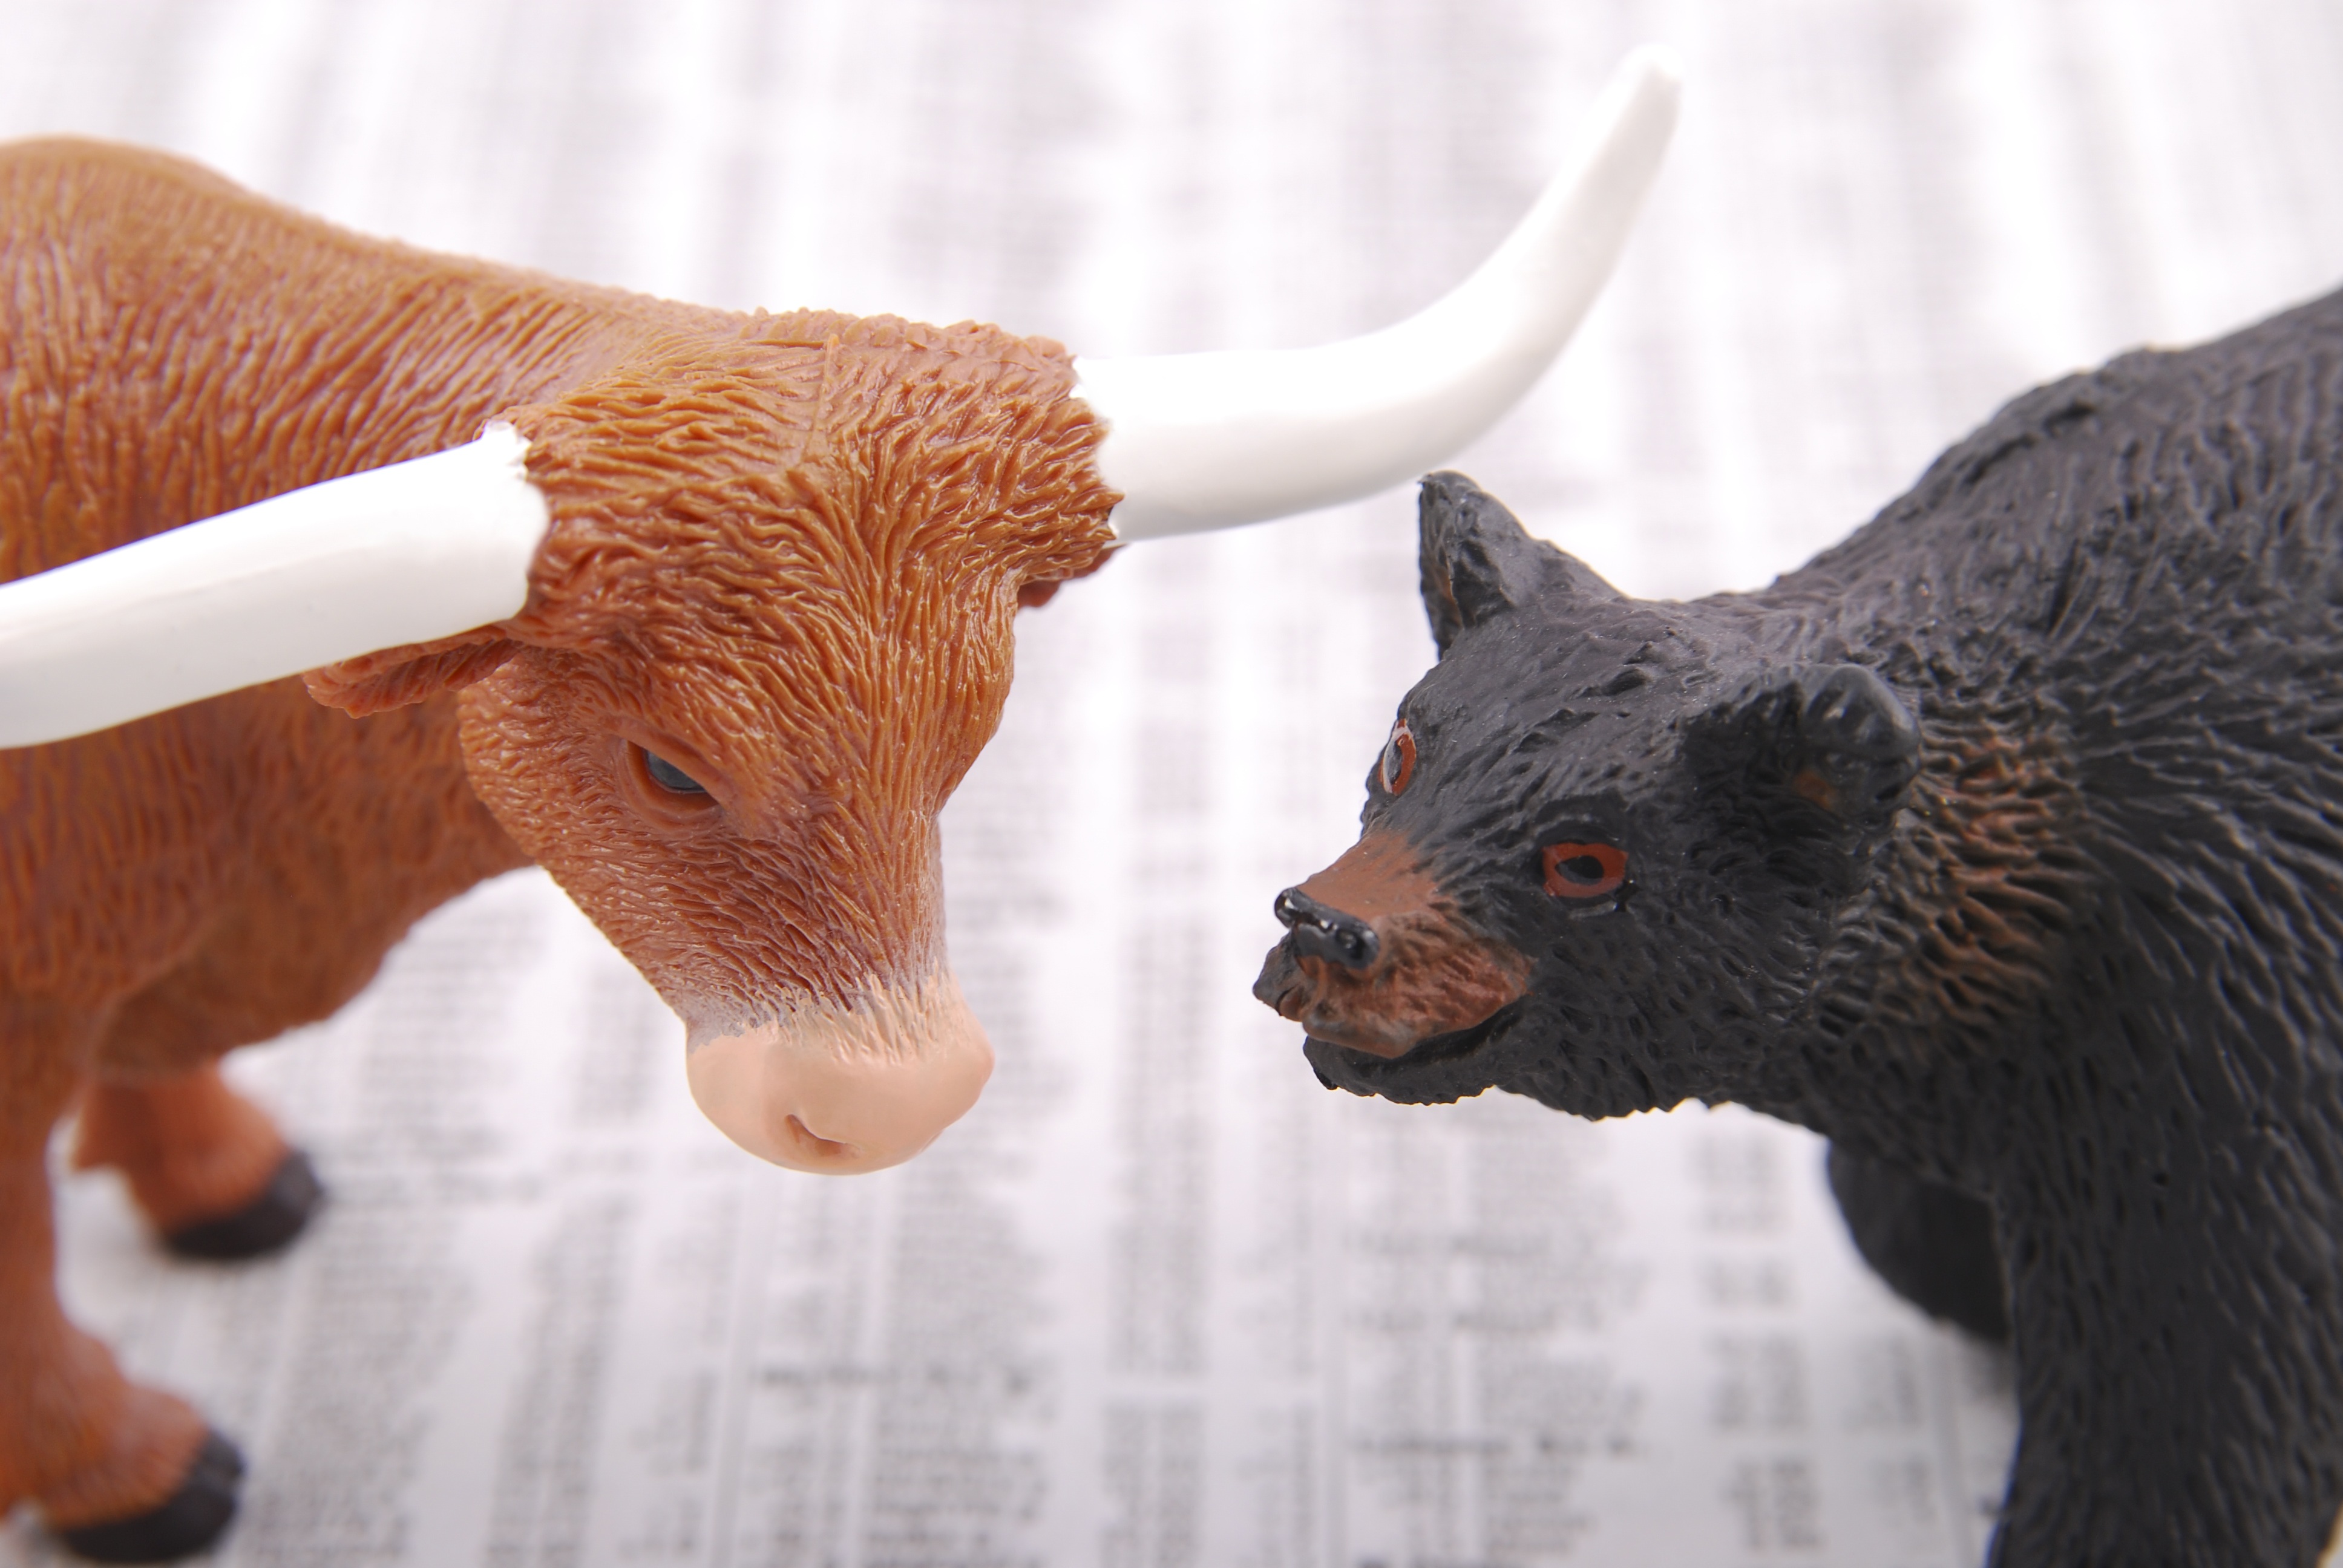
bear, mammal, market, business, fauna, bull, stock, vertebrate, trade, buy, sell, economy, trend, financial, finance, profit, investment, exchange, trading, bullish, bearish